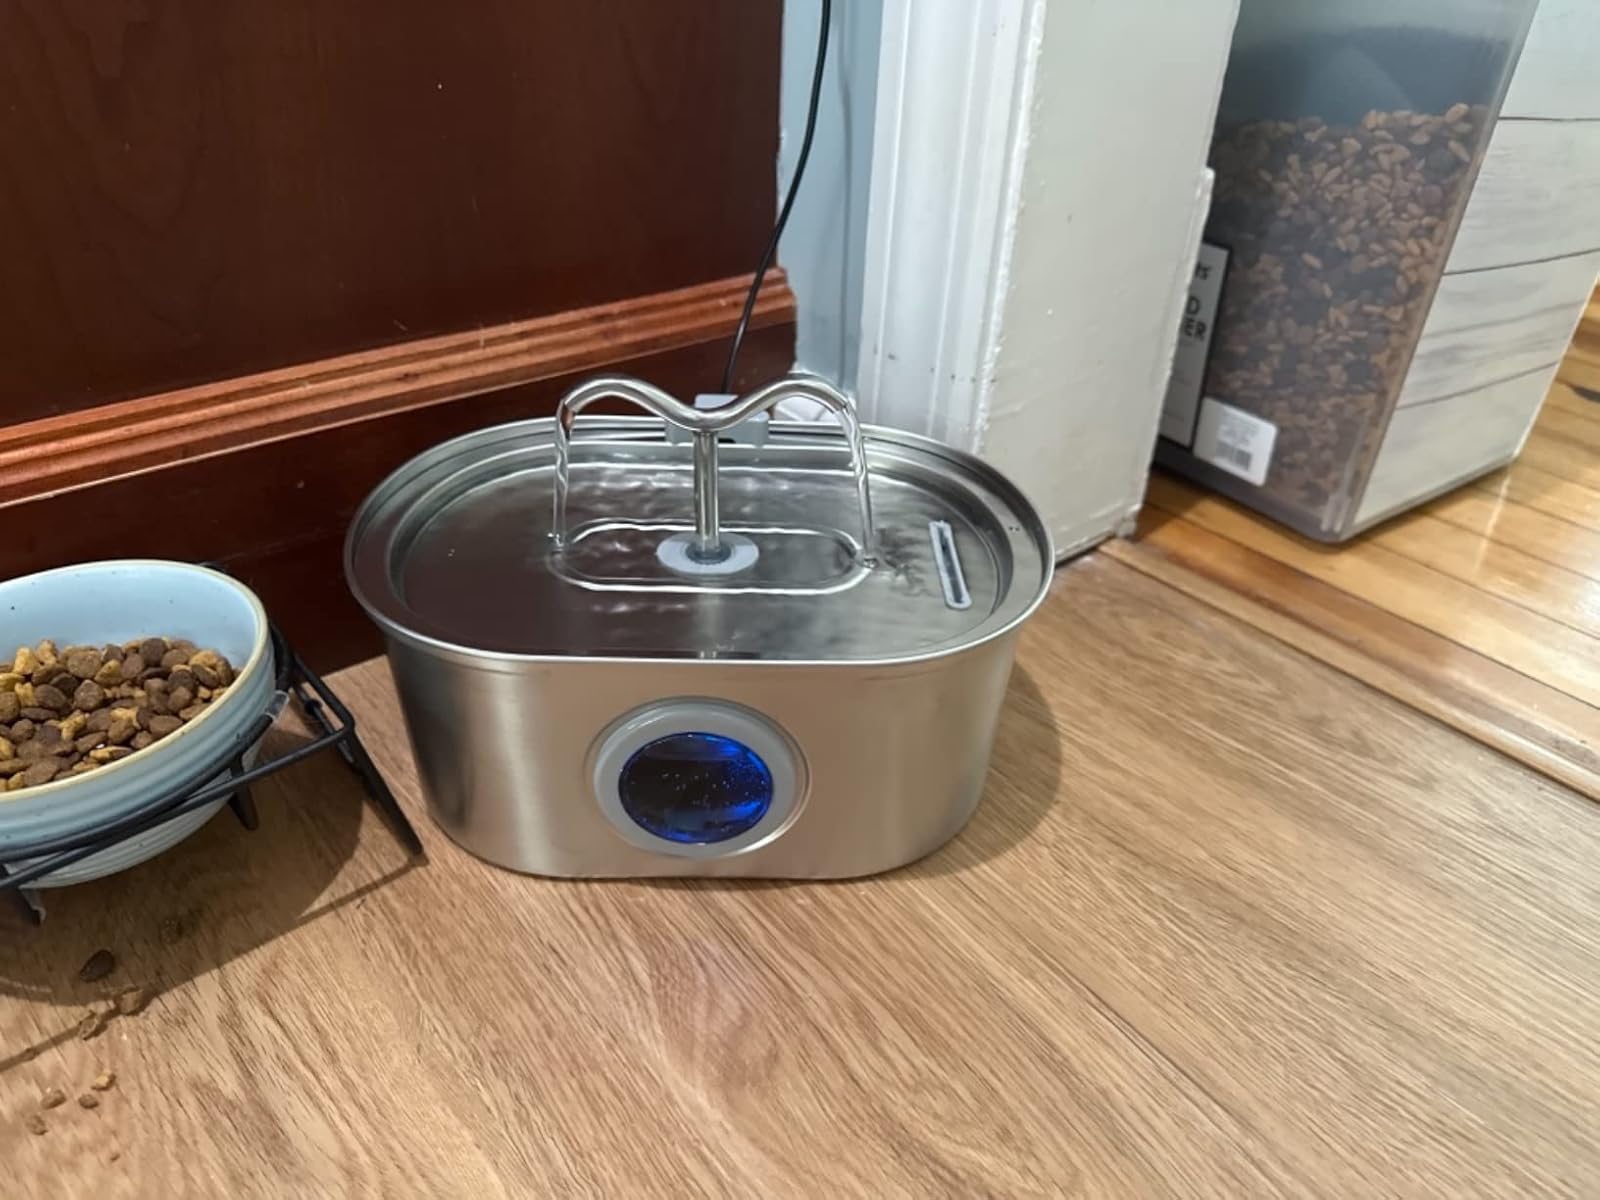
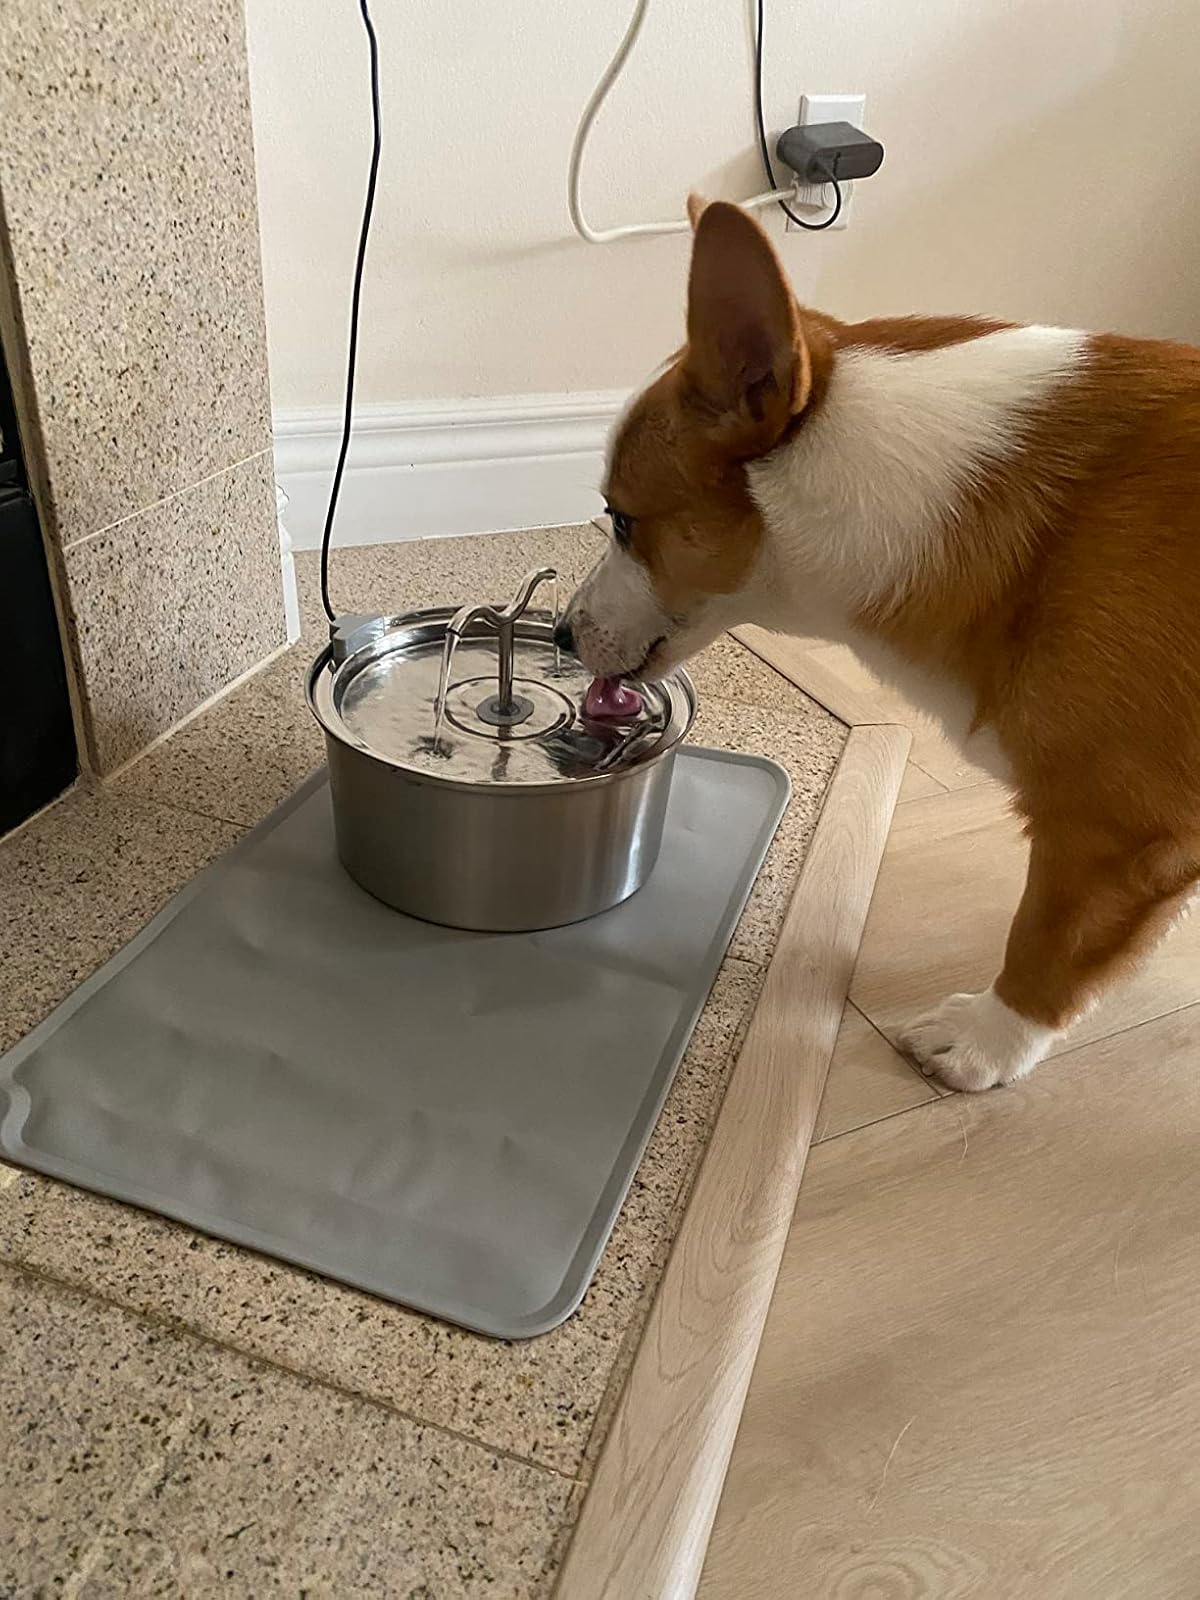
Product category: items_bowl
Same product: no